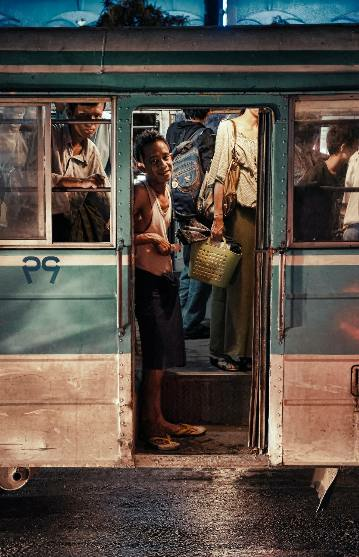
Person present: Yes